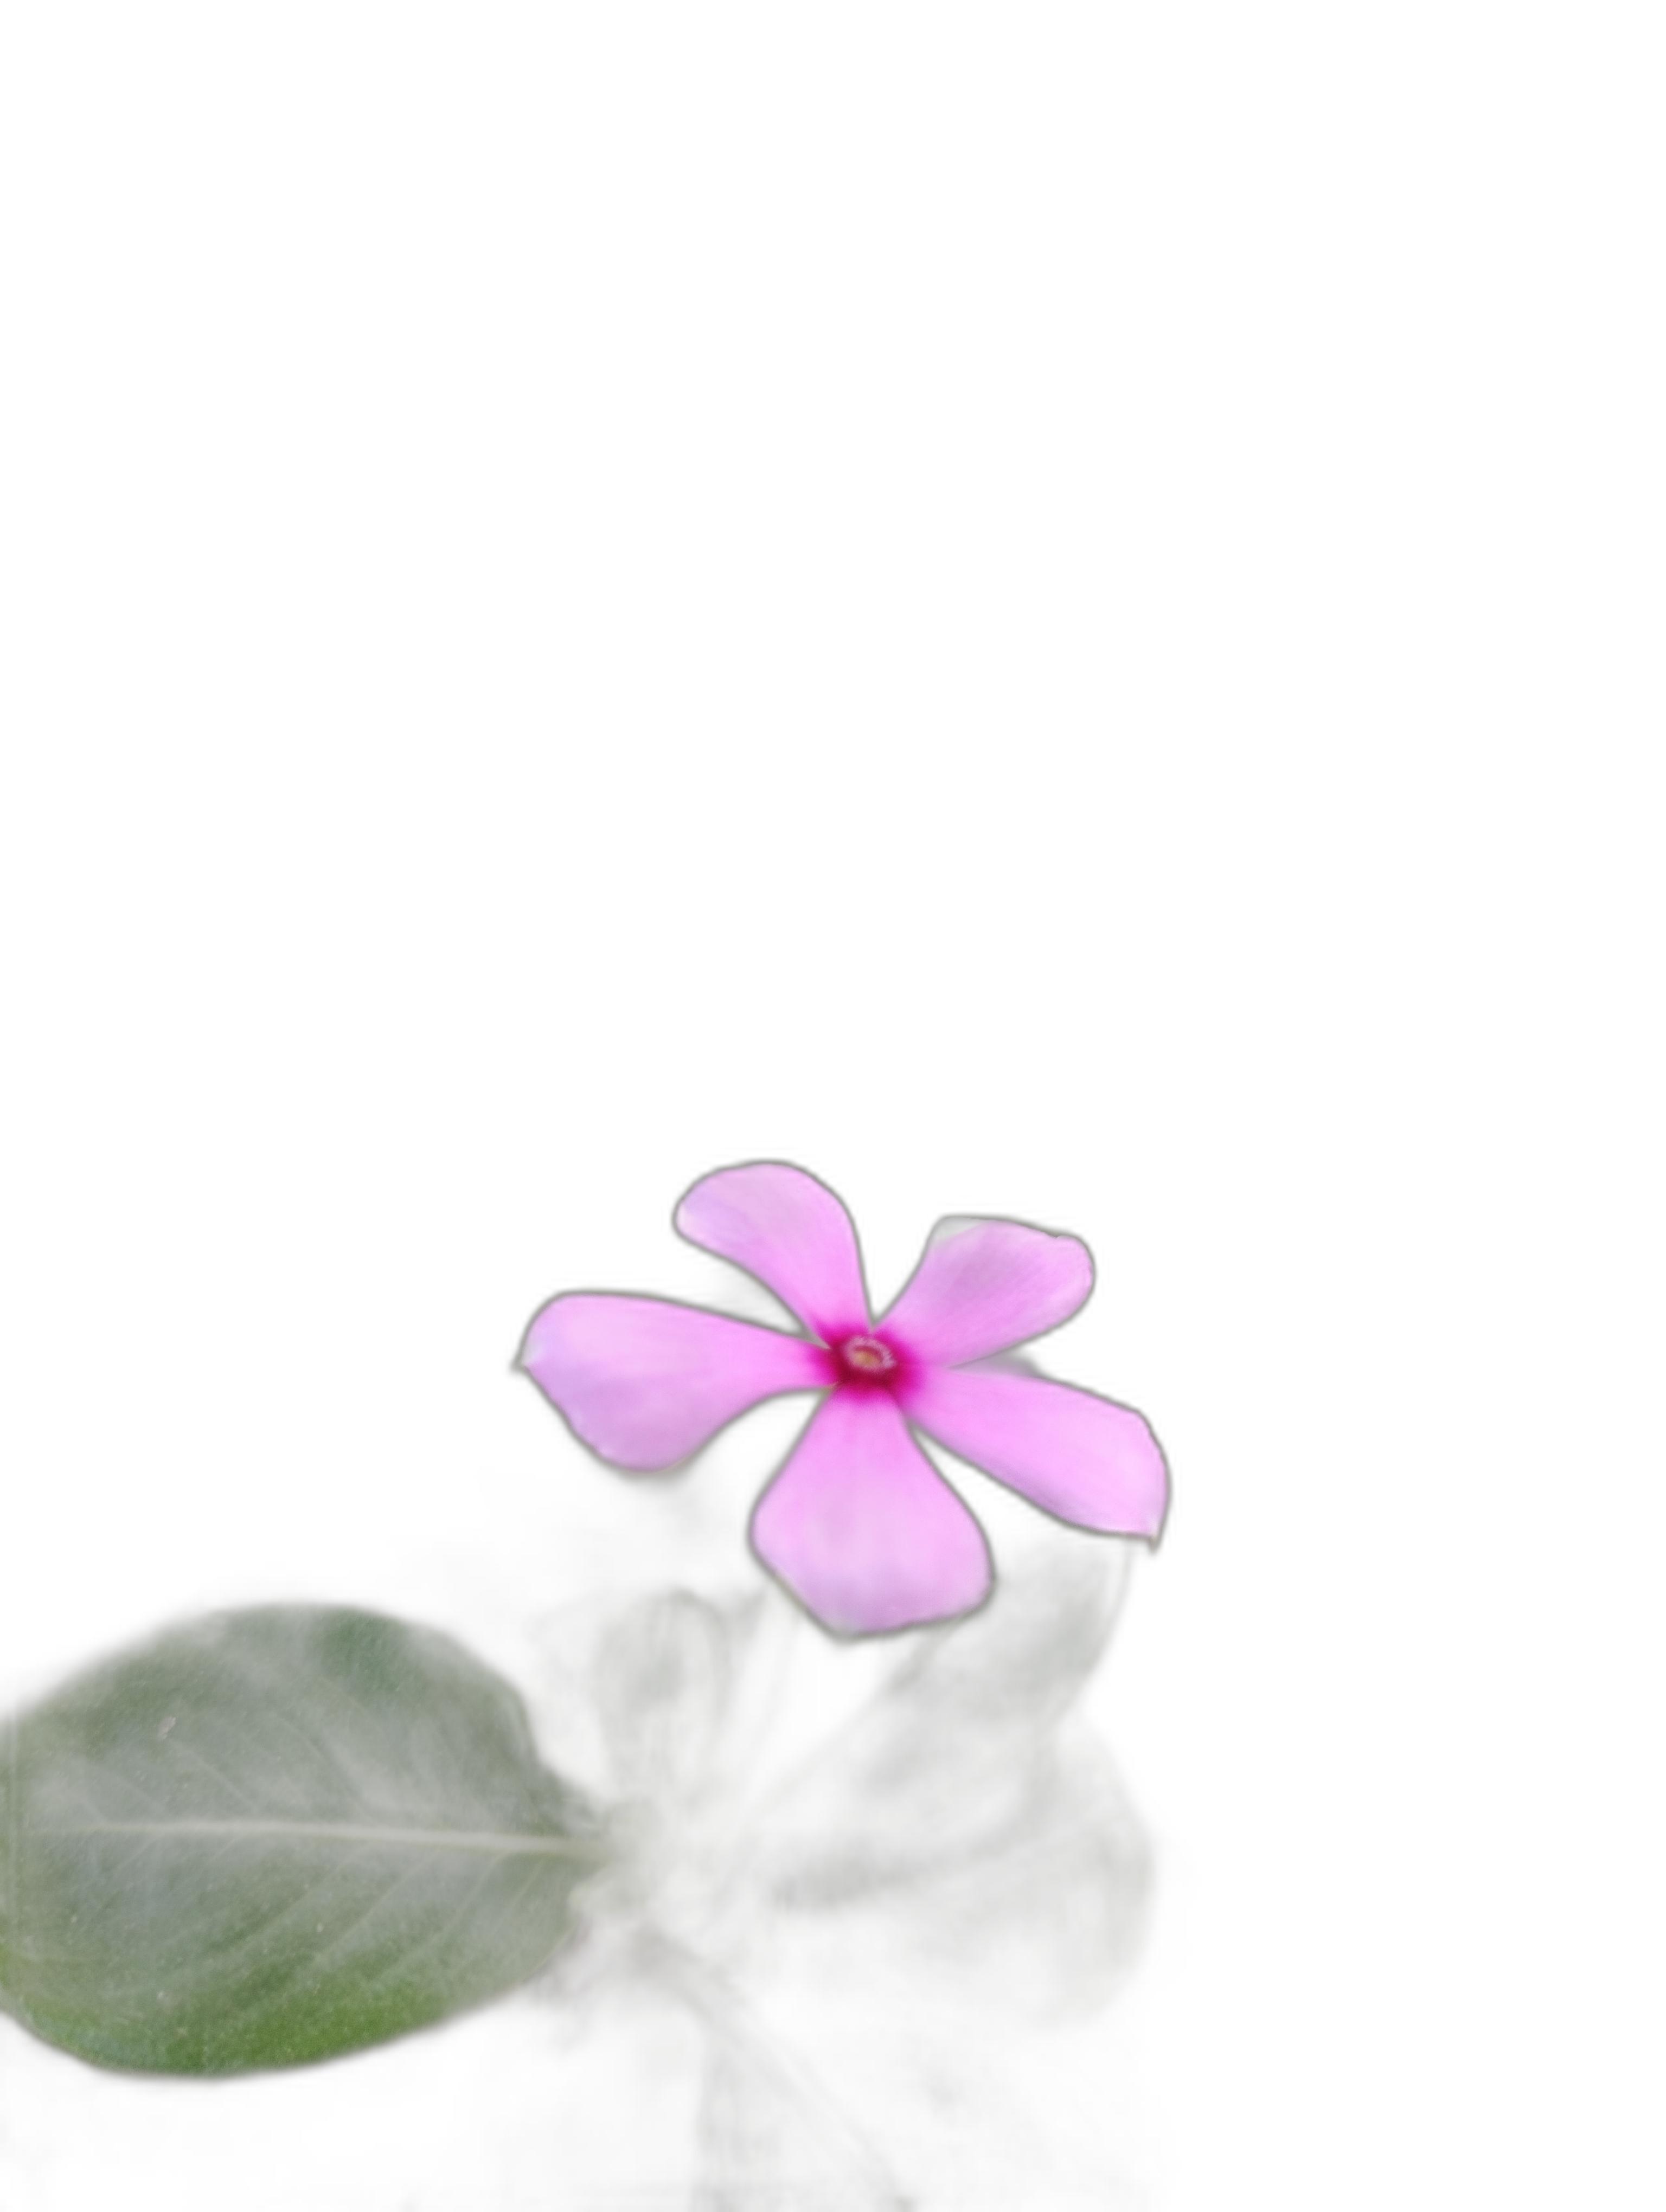
Label: Madagascar periwinkle